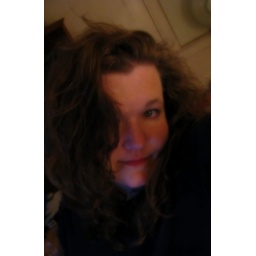
Cyclops by the glow of the computer screen 13/365